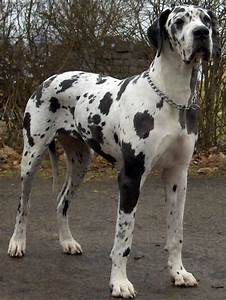
Label: cane